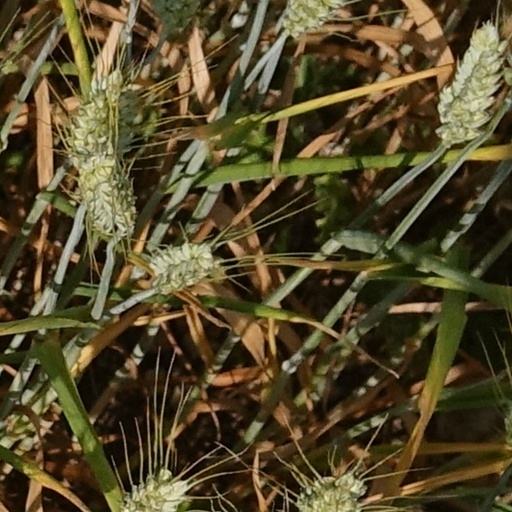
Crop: wheat